Trams in Bydgoszcz

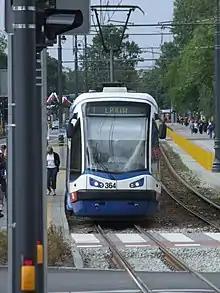
PESA 122N tram in Bydgoszcz

Trams in Bydgoszcz is a tram system in Bydgoszcz, Poland that has been in operation since 1888. The system is currently operated by . There are 11 lines with a total line length of . The system uses .